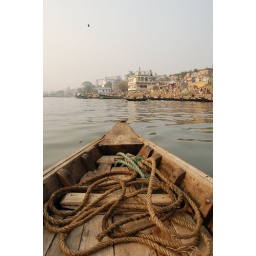
In Bangladesh on the main boat river by Dhaka